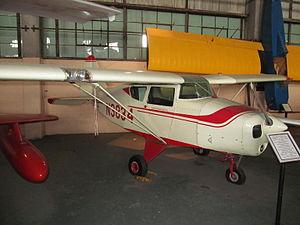
Le Stits SA-7 Sky-Coupe est un avion de construction amateur biplace en tandem et à aile haute conçu par Ray Stits.